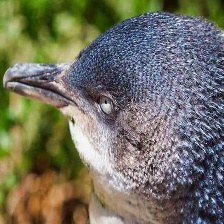
Species: FAIRY PENGUIN
Scientific name: EUDYPTULA MINOR
ImageNet parent category: king_penguin